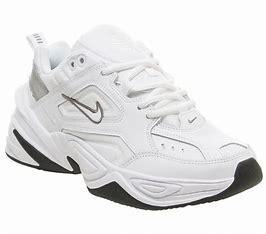
Brand: Nike
Model: M2K Tekno